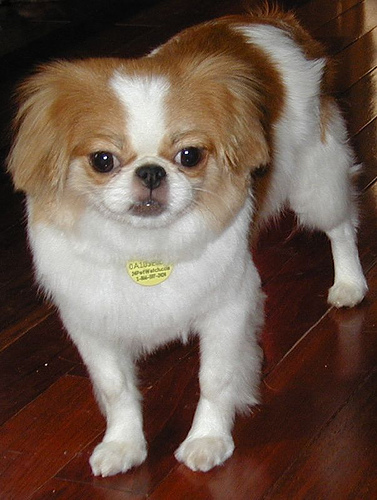
Animal: dog
Breed: japanese_chin